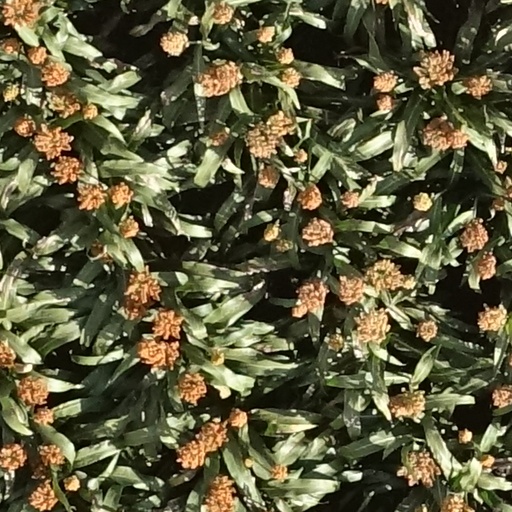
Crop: sorghum